Syriac language

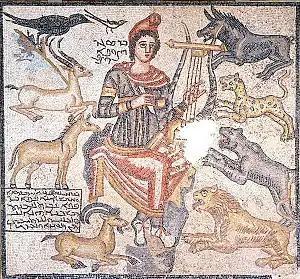
An ancient mosaic from Edessa, from the 2nd century AD, with inscriptions in early Edessan Aramaic ("Old Syriac")

Since the proper dating of the "Cave of Treasures", modern scholars were left with no indications of native Aramaic adoption of Syrian/Syriac labels before the 5th century. In the same time, a growing body of later sources showed that both in Greek, and in native literature, those labels were most commonly used as designations for Aramaic language in general, including its various dialects (both eastern and western), thus challenging the conventional scholarly reduction of the term "Syriac language" to a specific designation for Edessan Aramaic. Such use, that excludes non-Edessan dialects, and particularly those of Western Aramaic provenience, persist as an accepted convention, but in the same time stands in contradiction both with original Greek, and later native (acquired) uses of Syrian/Syriac labels as common designations for Aramaic language in general.